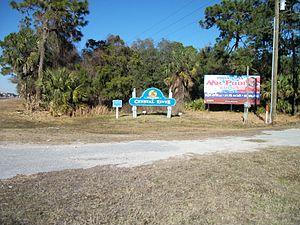
Crystal River est une municipalité du comté de Citrus, en Floride, aux États-Unis. Sa population était de 3 485 habitants en 2000 et, selon les estimations du Bureau du recensement des États-Unis, de 3 600 en 2005. Incorporée en 1903, Crystal River est située sur la Crystal River et accueille une centrale nucléaire, la Centrale nucléaire de Crystal River. Elle est située à proximité du Crystal River Archaeological State Park et du Crystal River Preserve State Park.